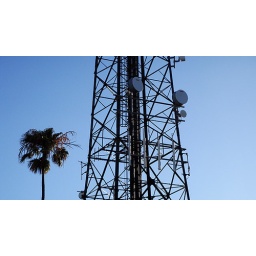
radio tower and palm tree in wollongong